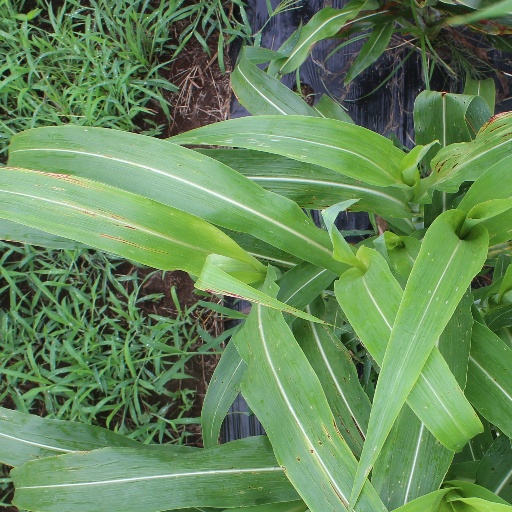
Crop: sorghum